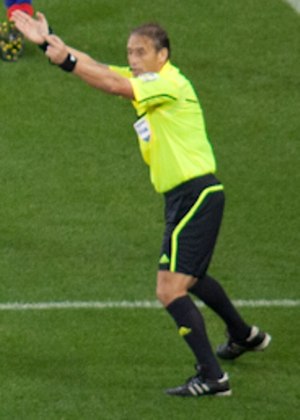
Héctor Baldassi
Héctor Walter Baldassi er en argentinsk fodbolddommer. Han har dømt internationalt under det internationale fodboldforbund FIFA siden 2000, hvor han er placeret i den sydamerikanske dommergruppe. Han debuterede ved en VM slutrunde i 2010 efter forinden at have dømt 7 kampe i den sydamerikanske kvalifikationsturnering.